Narrow-gauge railways in Asia

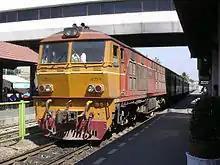
SRT Alsthom-built metre-gauge locomotive

The Northern Line was originally standard gauge, but it was regauged after 1919 and the State Railway of Thailand now operates entirely on metre gauge (including service to Malaysia and Laos). However, standard gauge is used by the BTS skytrain, the MRT and the Bangkok airport link. All proposed new high-speed lines would be standard gauge. At Siam Park City in Bangkok, a light railway for visitors operated for about two decades. The Siam Park City Railway had a 2 ft (610 mm) track gauge; remnants are still visible, and the locomotives are at the former roofed depot.